Coordenadoria de Recursos Especiais

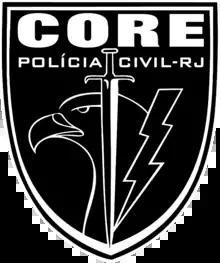

The Coordenadoria de Recursos Especiais (Portuguese for "Coordination of Special Assets"), best known by its acronym CORE, is the police tactical unit of the Civil Police of Rio de Janeiro State that specialized in quick response to emergencies with SWAT unit tactics.